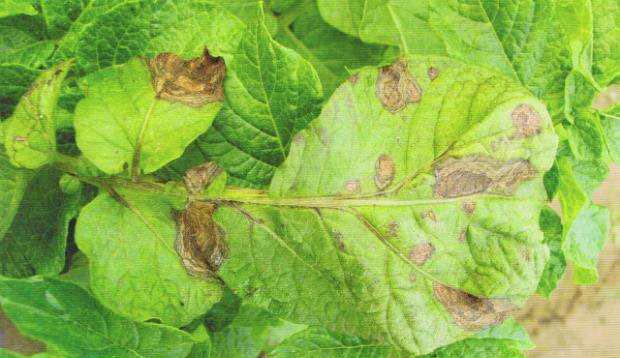
Plant: Potato
Disease: potato early blight